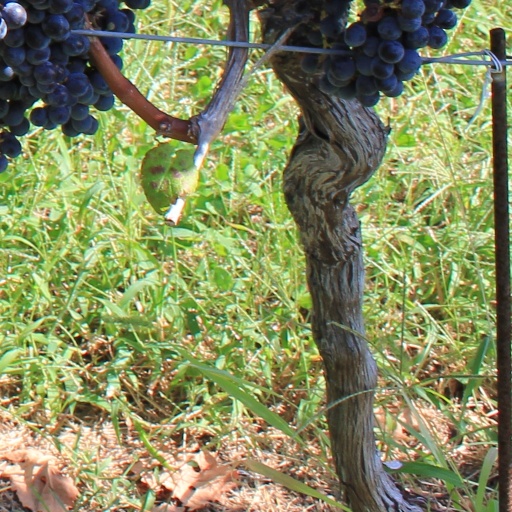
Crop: grape